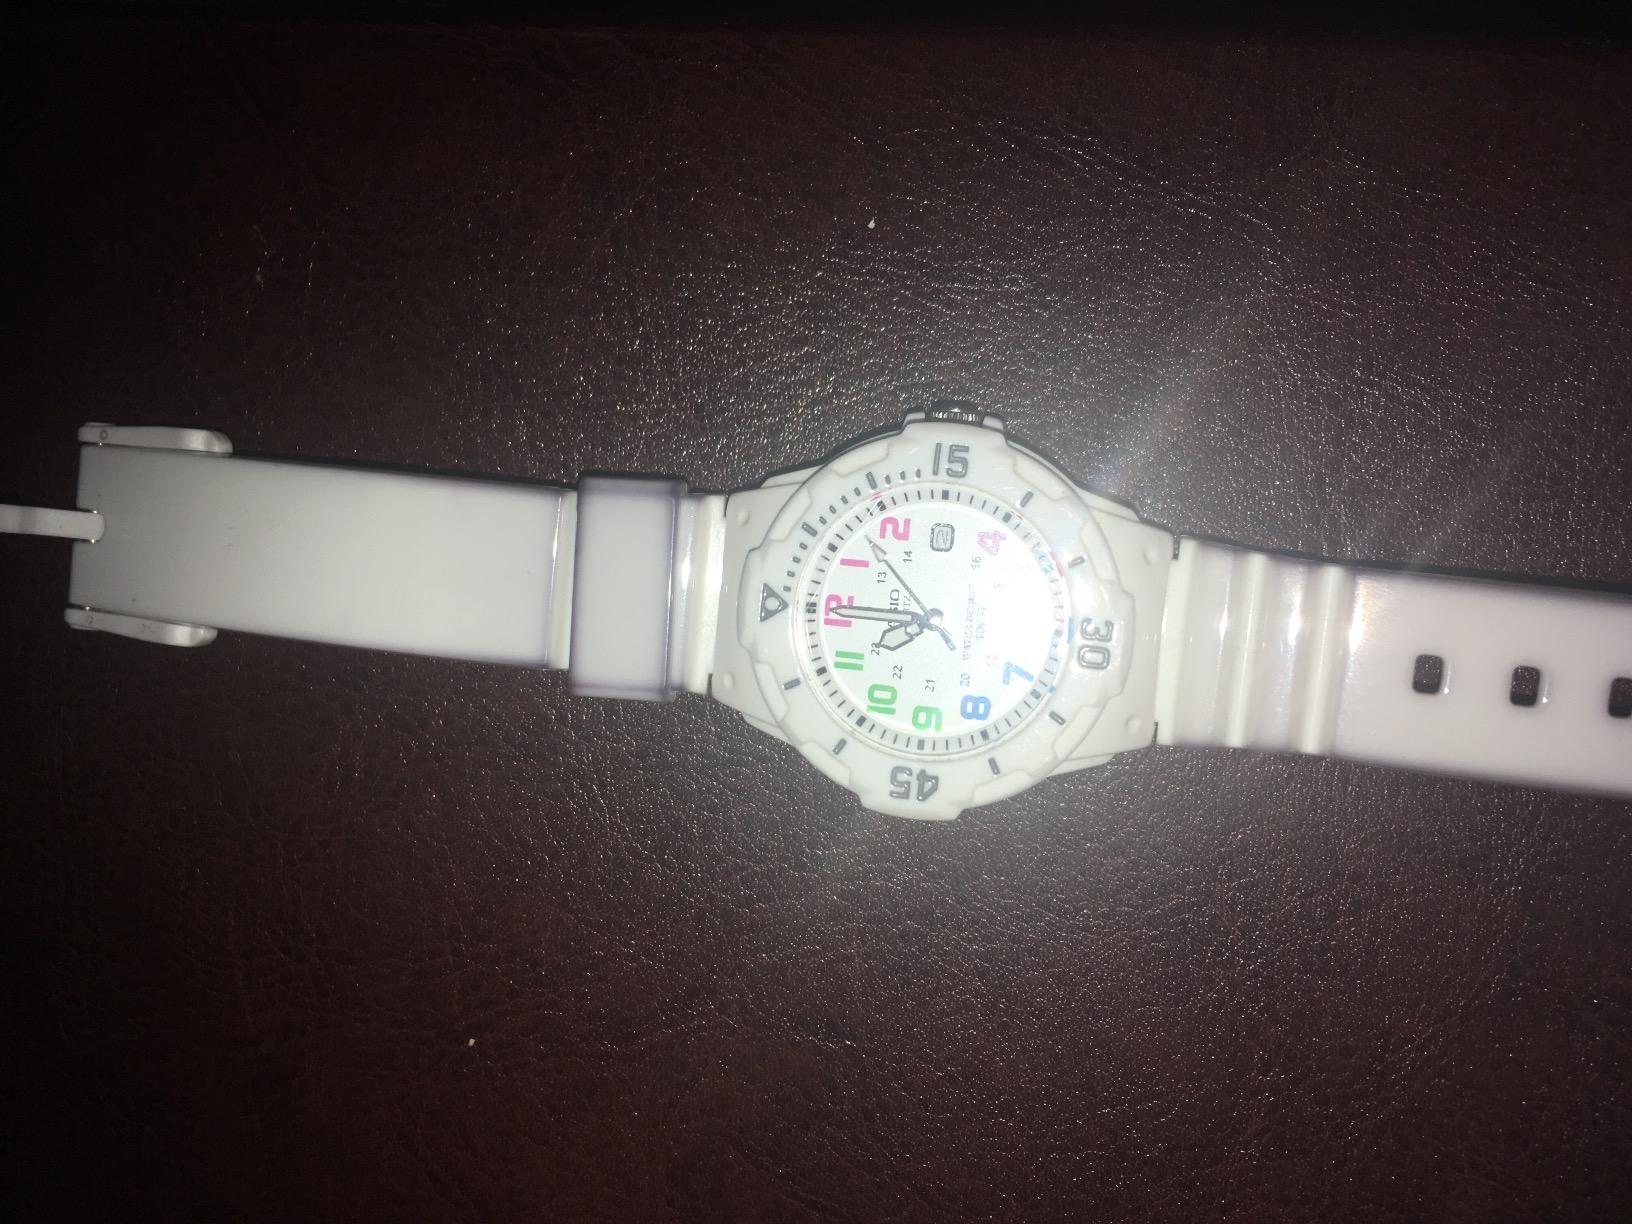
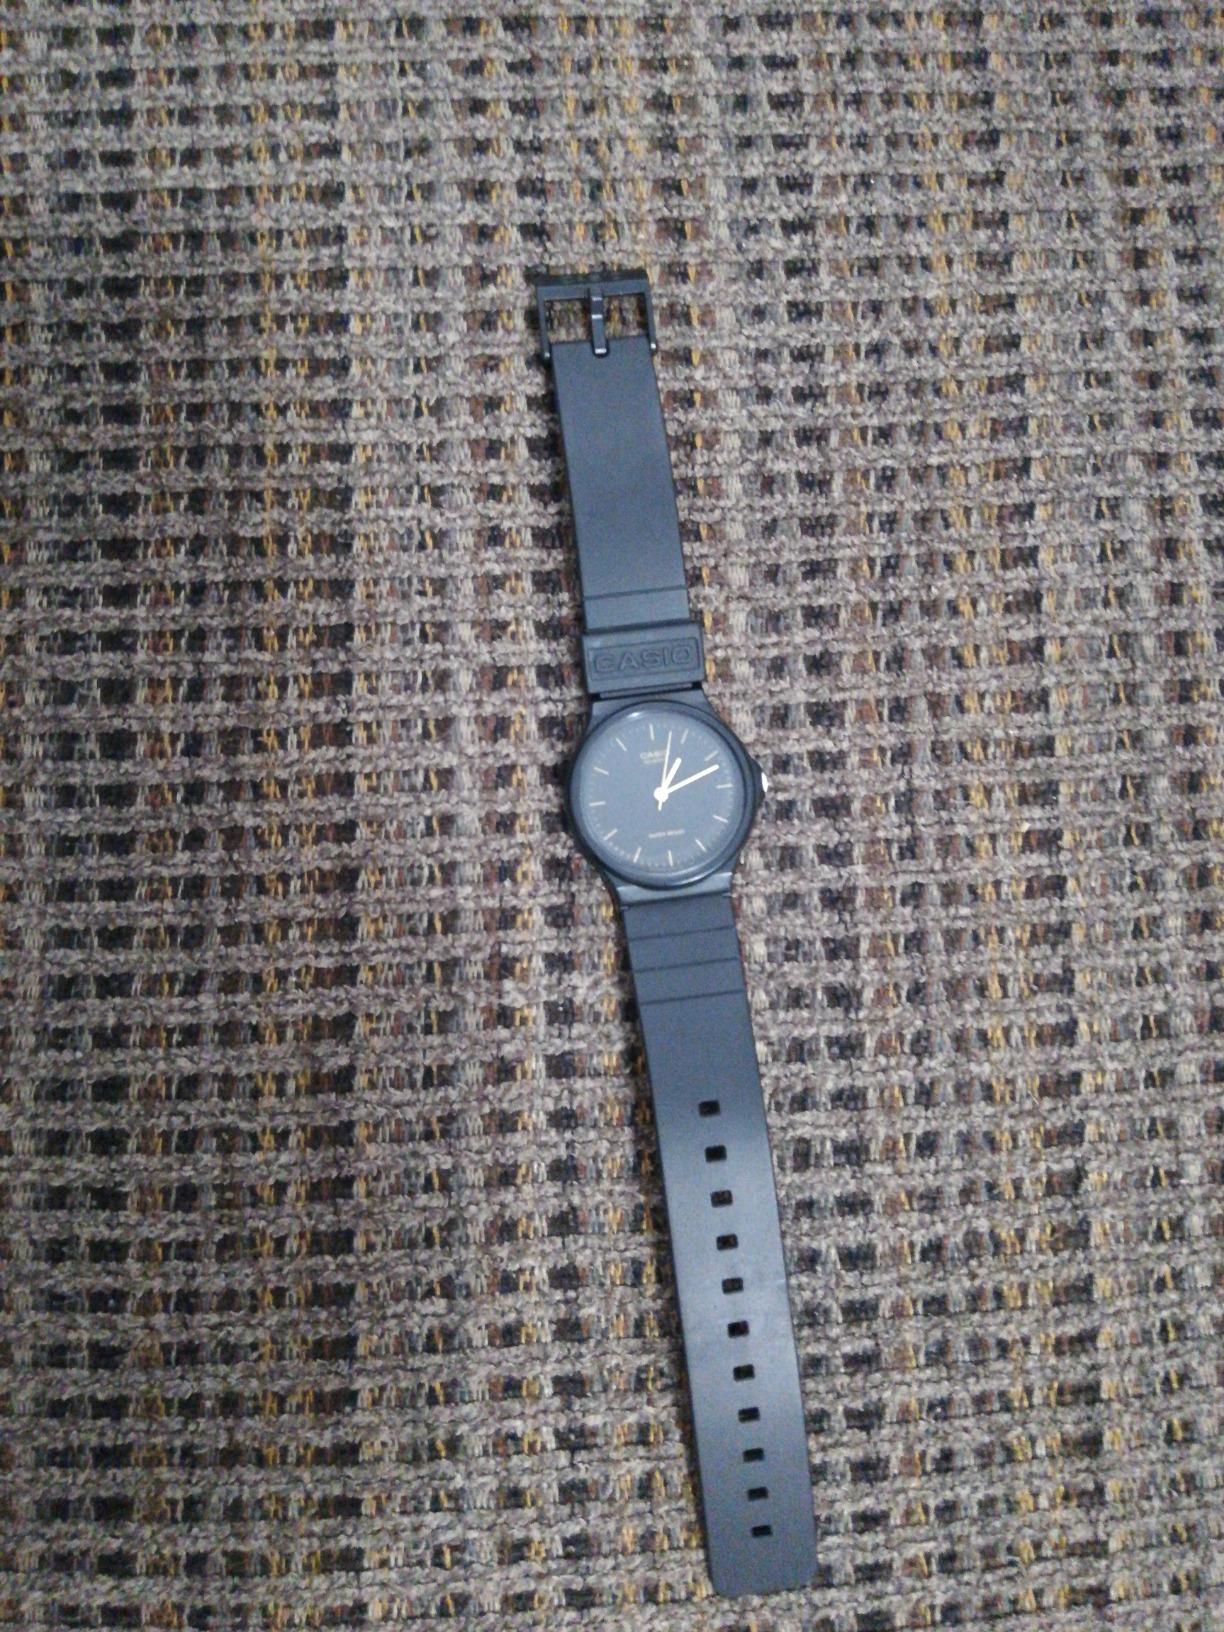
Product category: accessories_watch
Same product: no